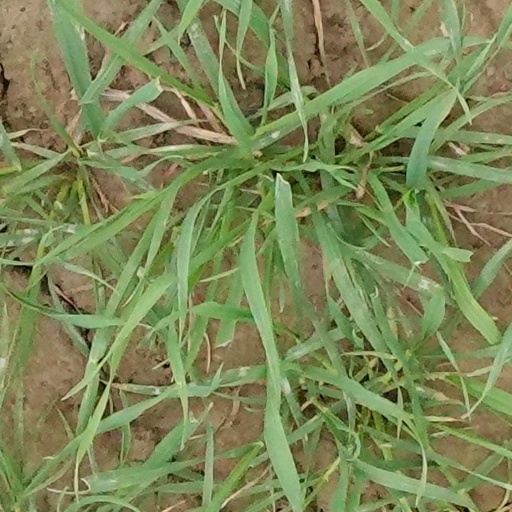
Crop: wheat